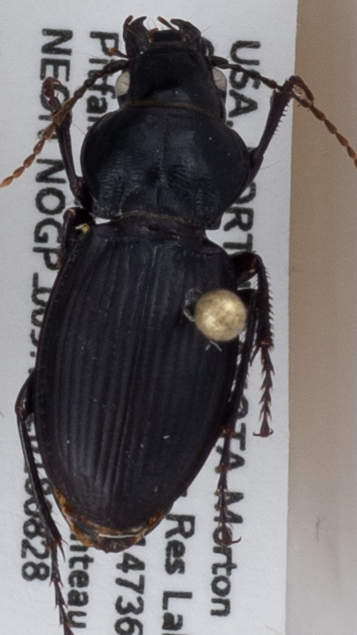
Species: Cyclotrachelus torvus
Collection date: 2018-08-28
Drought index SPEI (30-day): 0.8
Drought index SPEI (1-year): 0.39
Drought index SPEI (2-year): -0.24